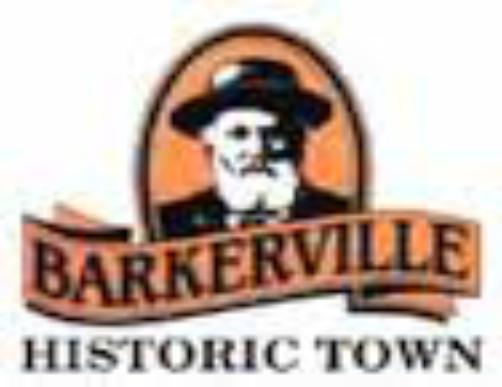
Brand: Barkerville
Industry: Others